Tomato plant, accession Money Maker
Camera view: horizontal (90 deg, fisheye); turntable rotation: 180 degrees
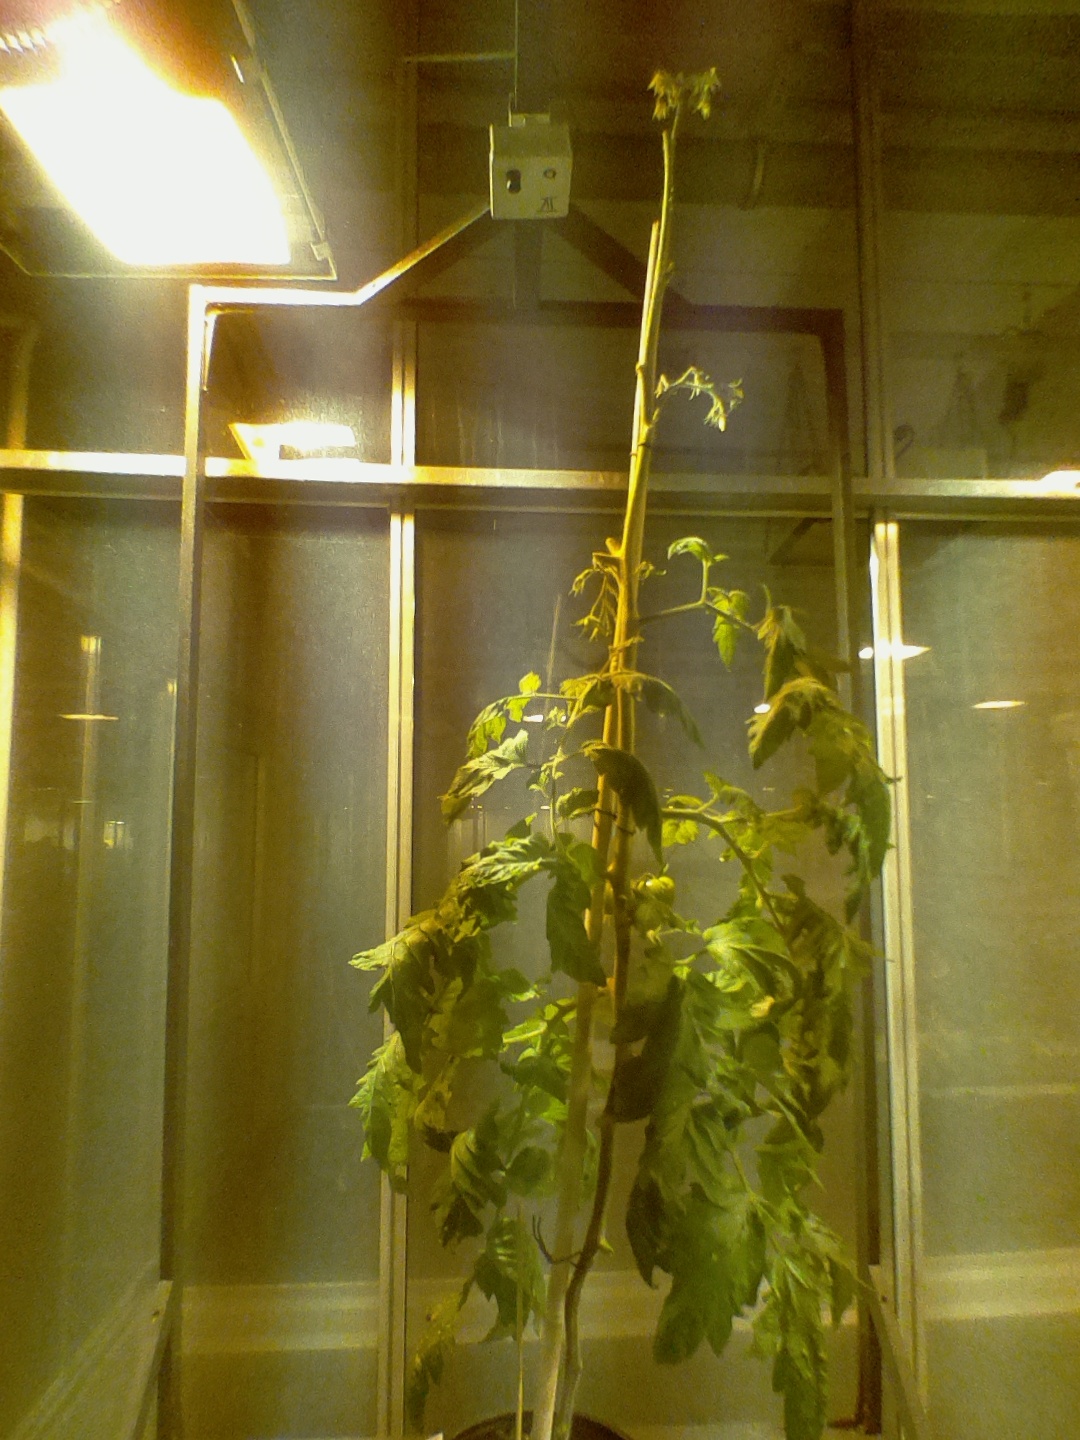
BBCH growth stage 75: 50%-60% of final fruit size